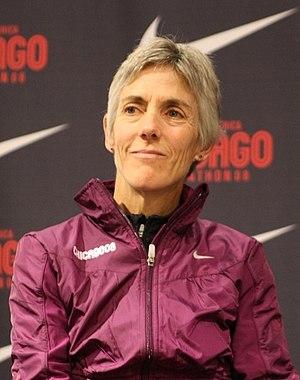
Le marathon des Jeux olympiques ou marathon olympique est inscrit au programme des Jeux olympiques depuis la première édition, en 1896 à Athènes. Les femmes ne participent à cette épreuve que depuis les Jeux de 1984, à Los Angeles.
Joan Benoit, Joan Benoit Samuelson, née le 16 mai 1957 à Cape Elizabeth dans le Maine, est une athlète américaine, pratiquant le marathon.